The Table of the Poor

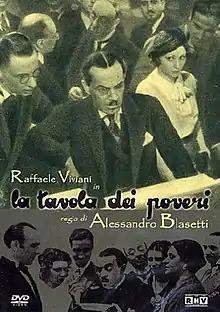

The Table of the Poor is a 1932 Italian drama film directed by Alessandro Blasetti and starring Raffaele Viviani, Leda Gloria and Salvatore Costa. It was based on a play by Viviani set in Naples. It was shot at the Cines Studios in Rome. The film's sets were designed by Gastone Medin. It portrays the adventures of an impoverished Marquis who continues to lead a grand lifestyle.